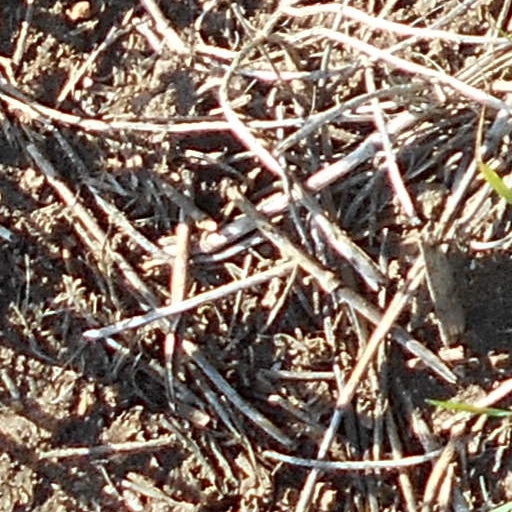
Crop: wheat